Linda W. Cropp

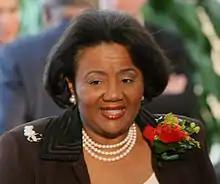
Cropp in 2007

Cropp started her first term representing Ward 4 on the D.C. Board of Education in 1980. She was elected vice president of the Board of Education in December 1984, and then president in January 1989.